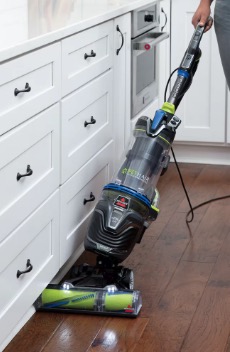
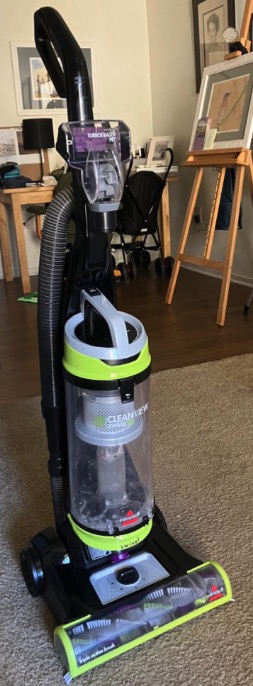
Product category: items_vacuum
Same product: no